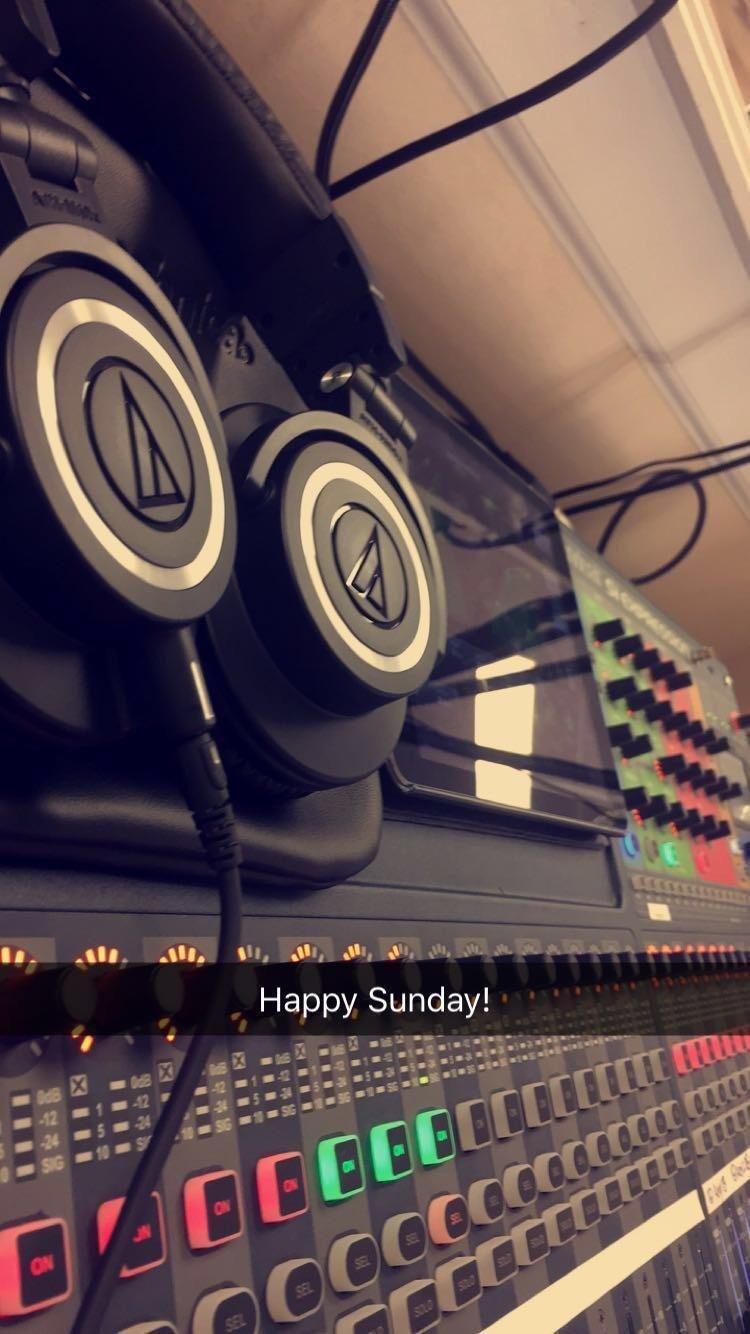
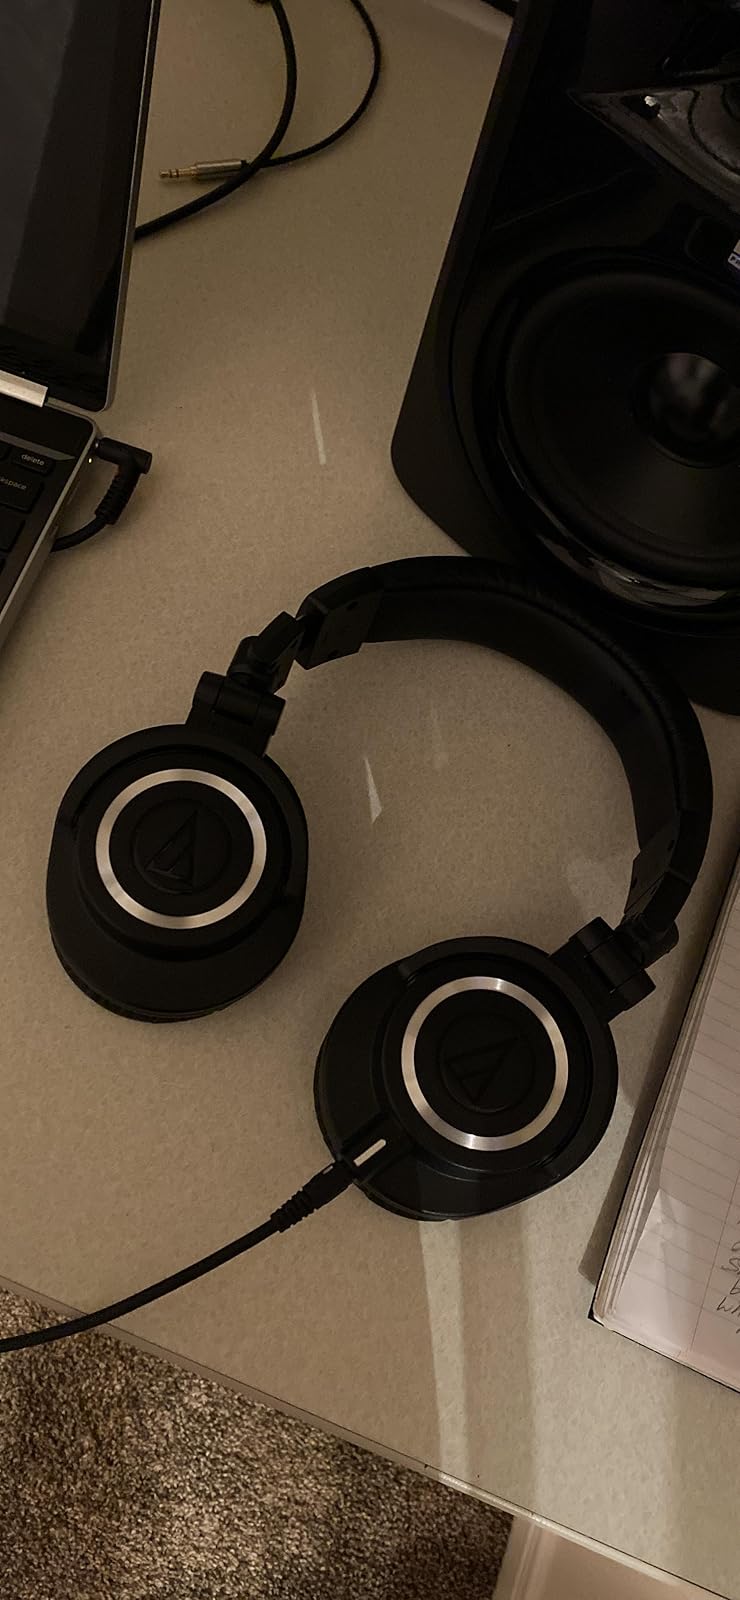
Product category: headphones
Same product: yes